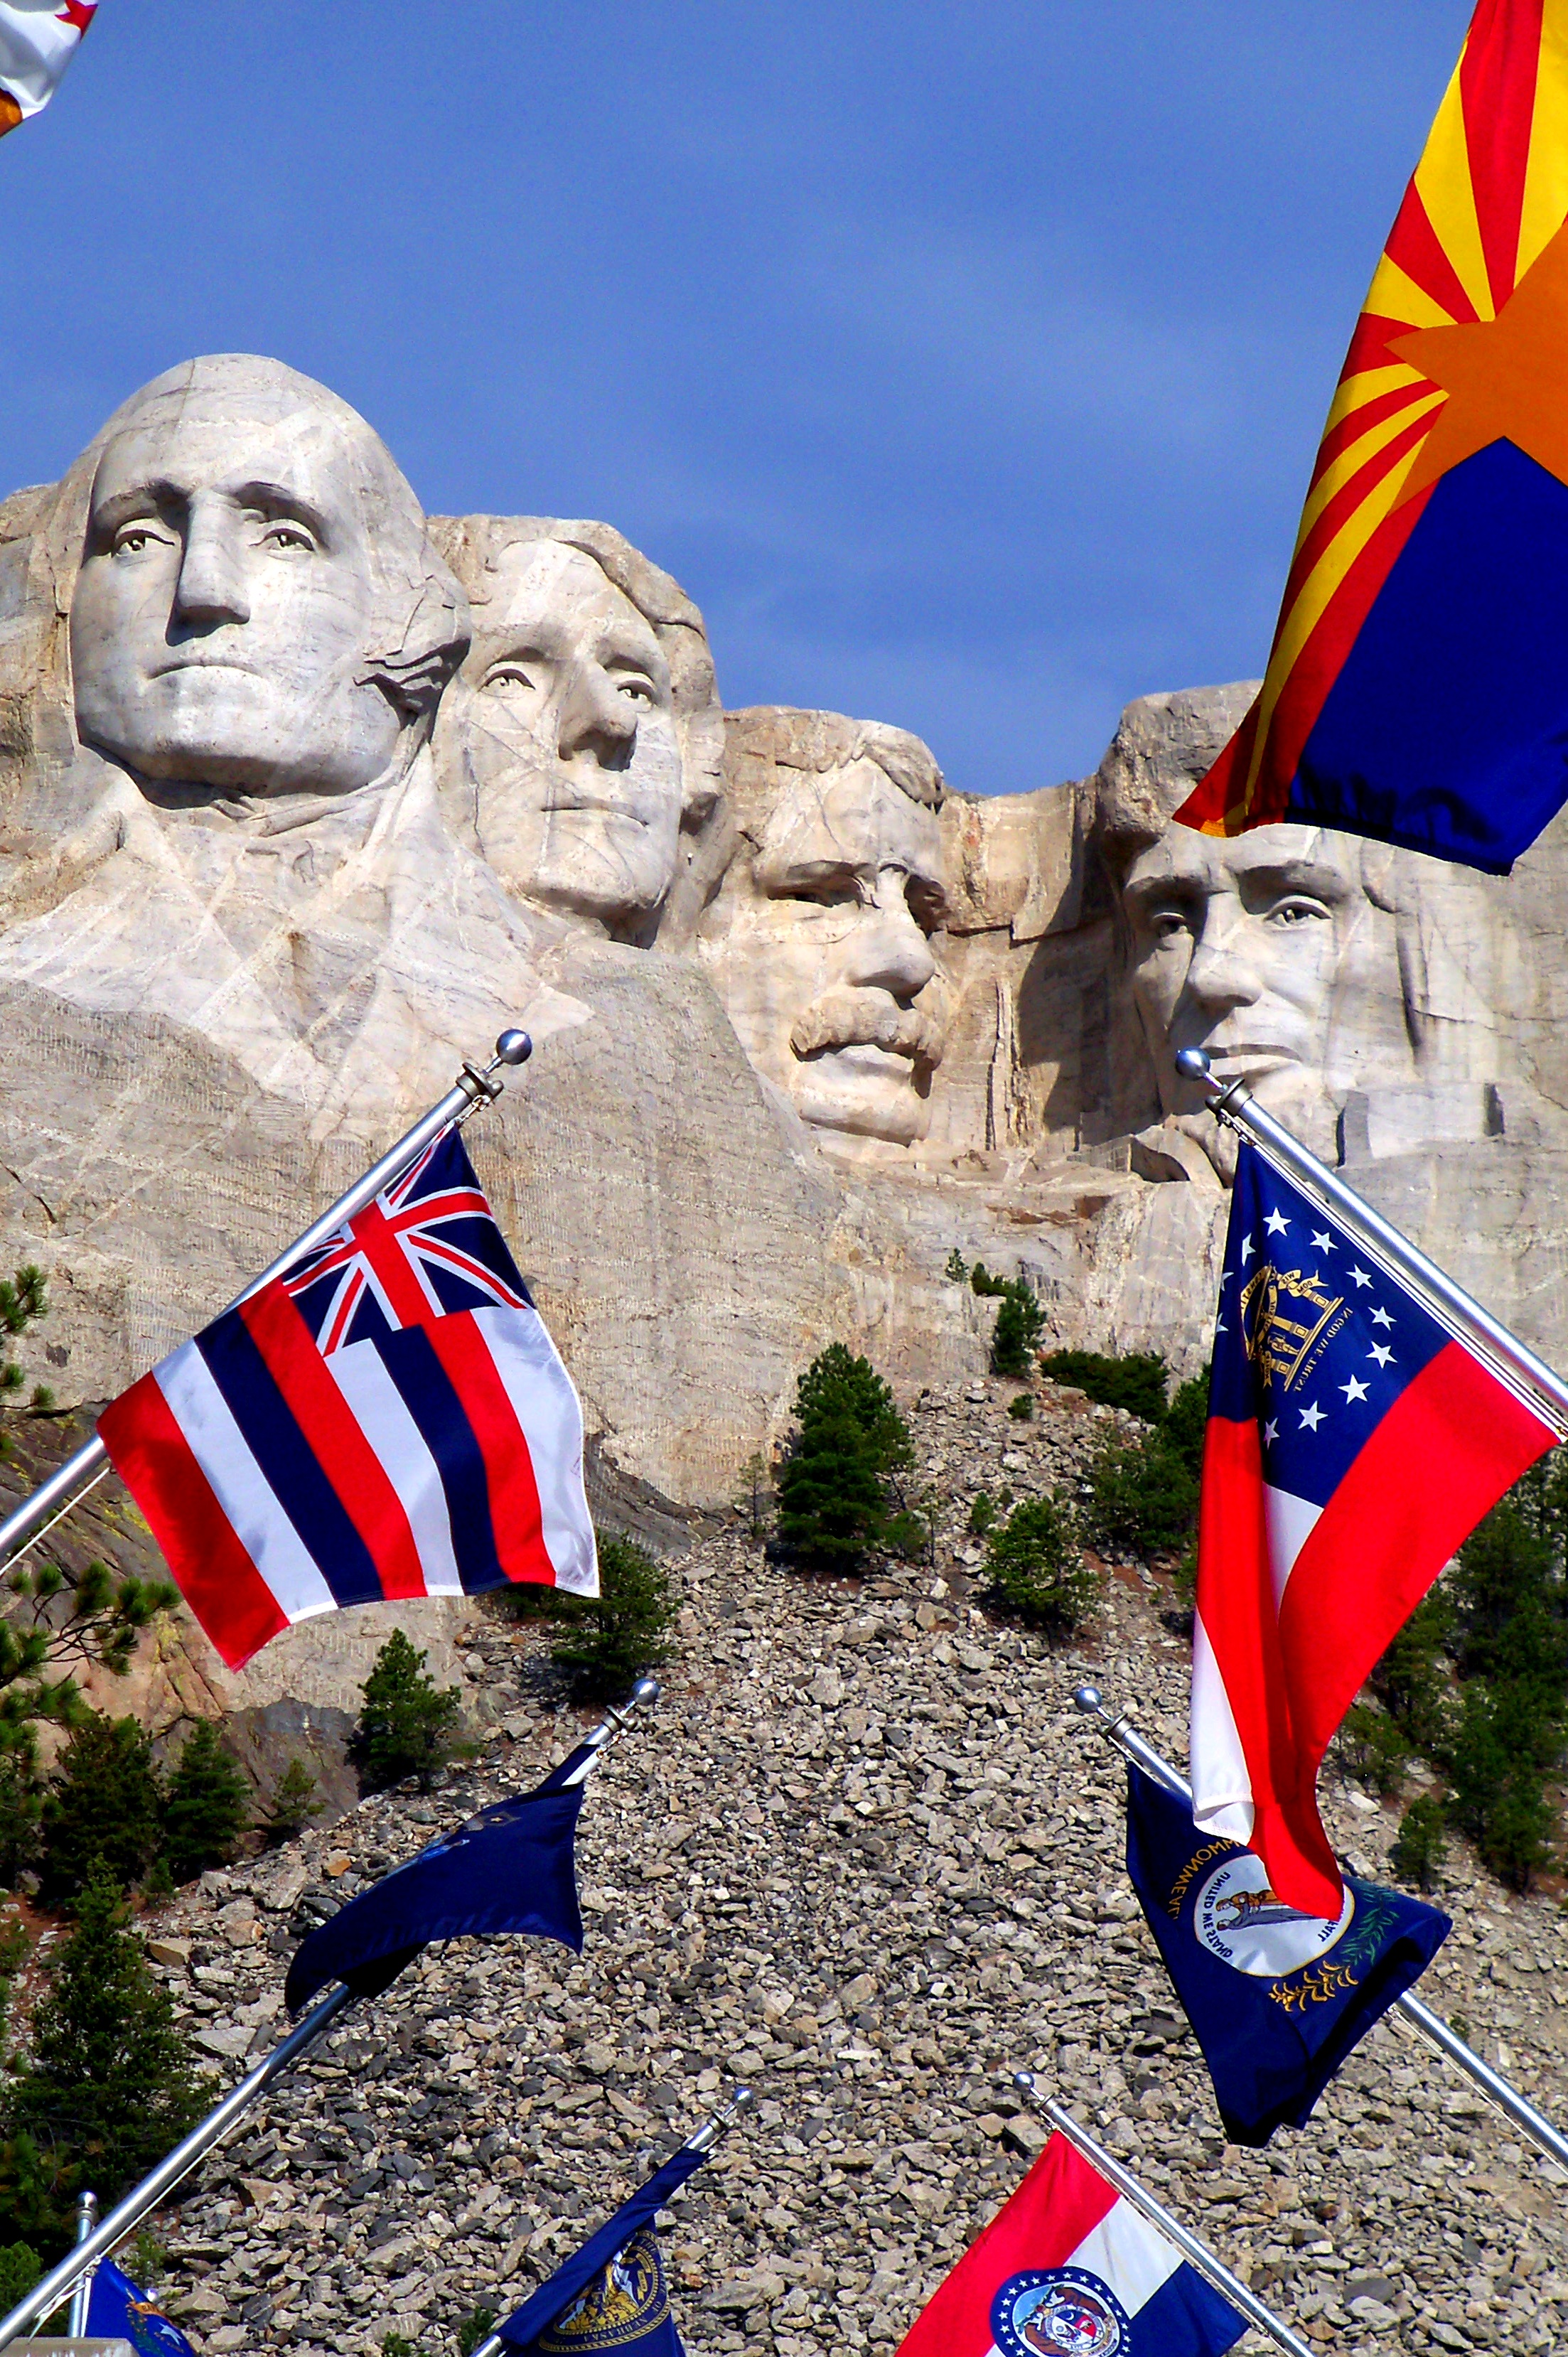
south dakota, mount rushmore, usa, america, monument, carved, presidents, washington, lincoln, jefferson, roosevelt, flag, sky, tourism, flag of the united states, statue, tree